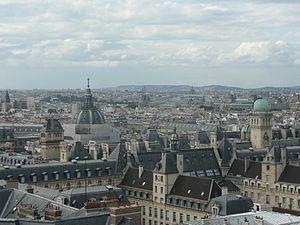
Paris depuis le Panthéon